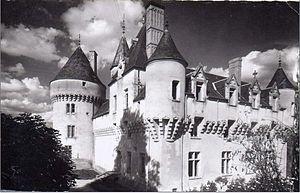
Château de Rouville, Malesherbes, Loiret, Centre, France
La liste des monuments historiques du Loiret recense les monuments historiques situés dans le département français du Loiret.
La liste des châteaux du Loiret recense de manière non exhaustive les châteaux au sens large du terme situés sur le territoire du département français du Loiret en région Centre-Val de Loire.
Le château de Rouville est un château français datant de la fin du XVᵉ siècle situé sur le territoire de la commune de Malesherbes dans le département du Loiret et la région Centre-Val de Loire.